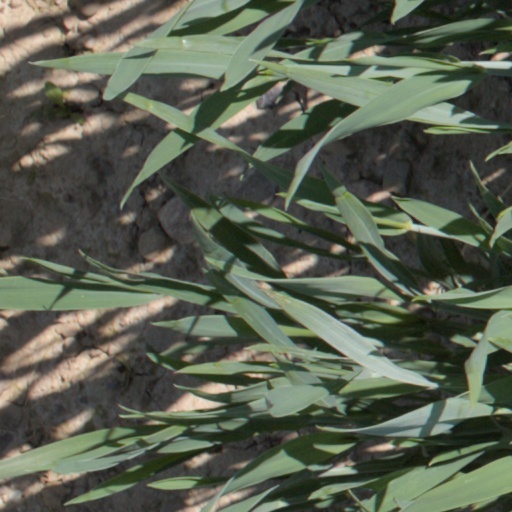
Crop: wheat